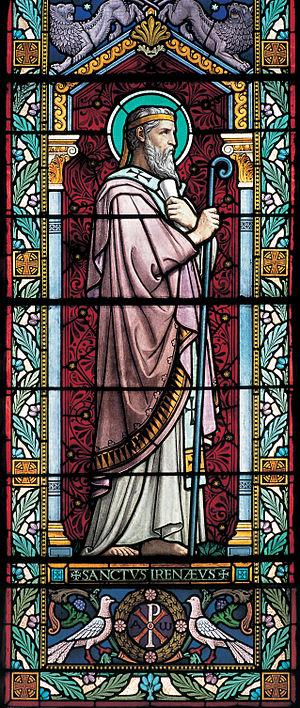
Saint Irénée
Lucien Bégule, est un peintre-verrier et archéologue français. Formé par Jean-Baptiste Chatigny, Pierre Bossan et Pierre Miciol, cet entrepreneur a développé son activité de peinture sur verre à la fin du XIXᵉ siècle. Il crée notamment les « Ateliers de Choulans » spécialisés dans la réalisation de vitraux profanes et religieux. Il devient l'un des artistes majeurs de la région lyonnaise. Parmi les œuvres les plus marquantes, on peut citer les vitraux Saint Georges combattant le dragon et Louise Labbé respectivement primés lors des expositions universelles de Paris de 1889 et 1900.
L'église Saint-Irénée, à Lyon, située sur les hauteurs de Lyon dans le quartier de Saint-Irénée, est, pour sa partie basse, l'une des plus anciennes de France.
Irénée de Lyon est le deuxième évêque de Lyon au IIᵉ siècle entre 177 et 202. Il est l'un des Pères de l'Église et le premier occidental à réaliser une œuvre de théologien systématique. Défenseur de la gnose, il s'est illustré par sa dénonciation du gnosticisme.